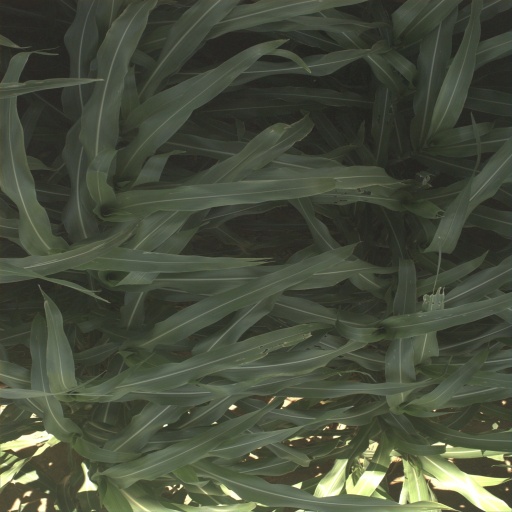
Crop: sorghum